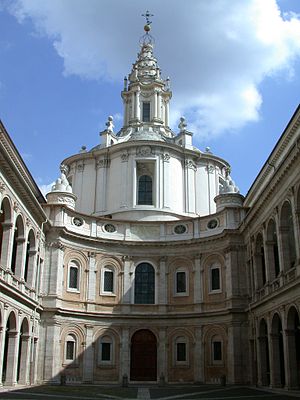
Sant'Ivo alla Sapienza
Sant'Ivo, set fra indergården af Palazzo alla Sapienza.
Sant'Ivo alla Sapienza er en kirke i Rom. Kirken betragtes som et mesterværk af romersk barokarkitektur og blev bygget i 1642-1660 af arkitekten Francesco Borromini.